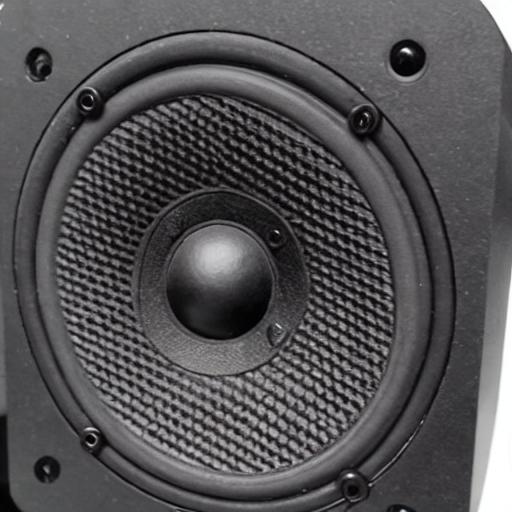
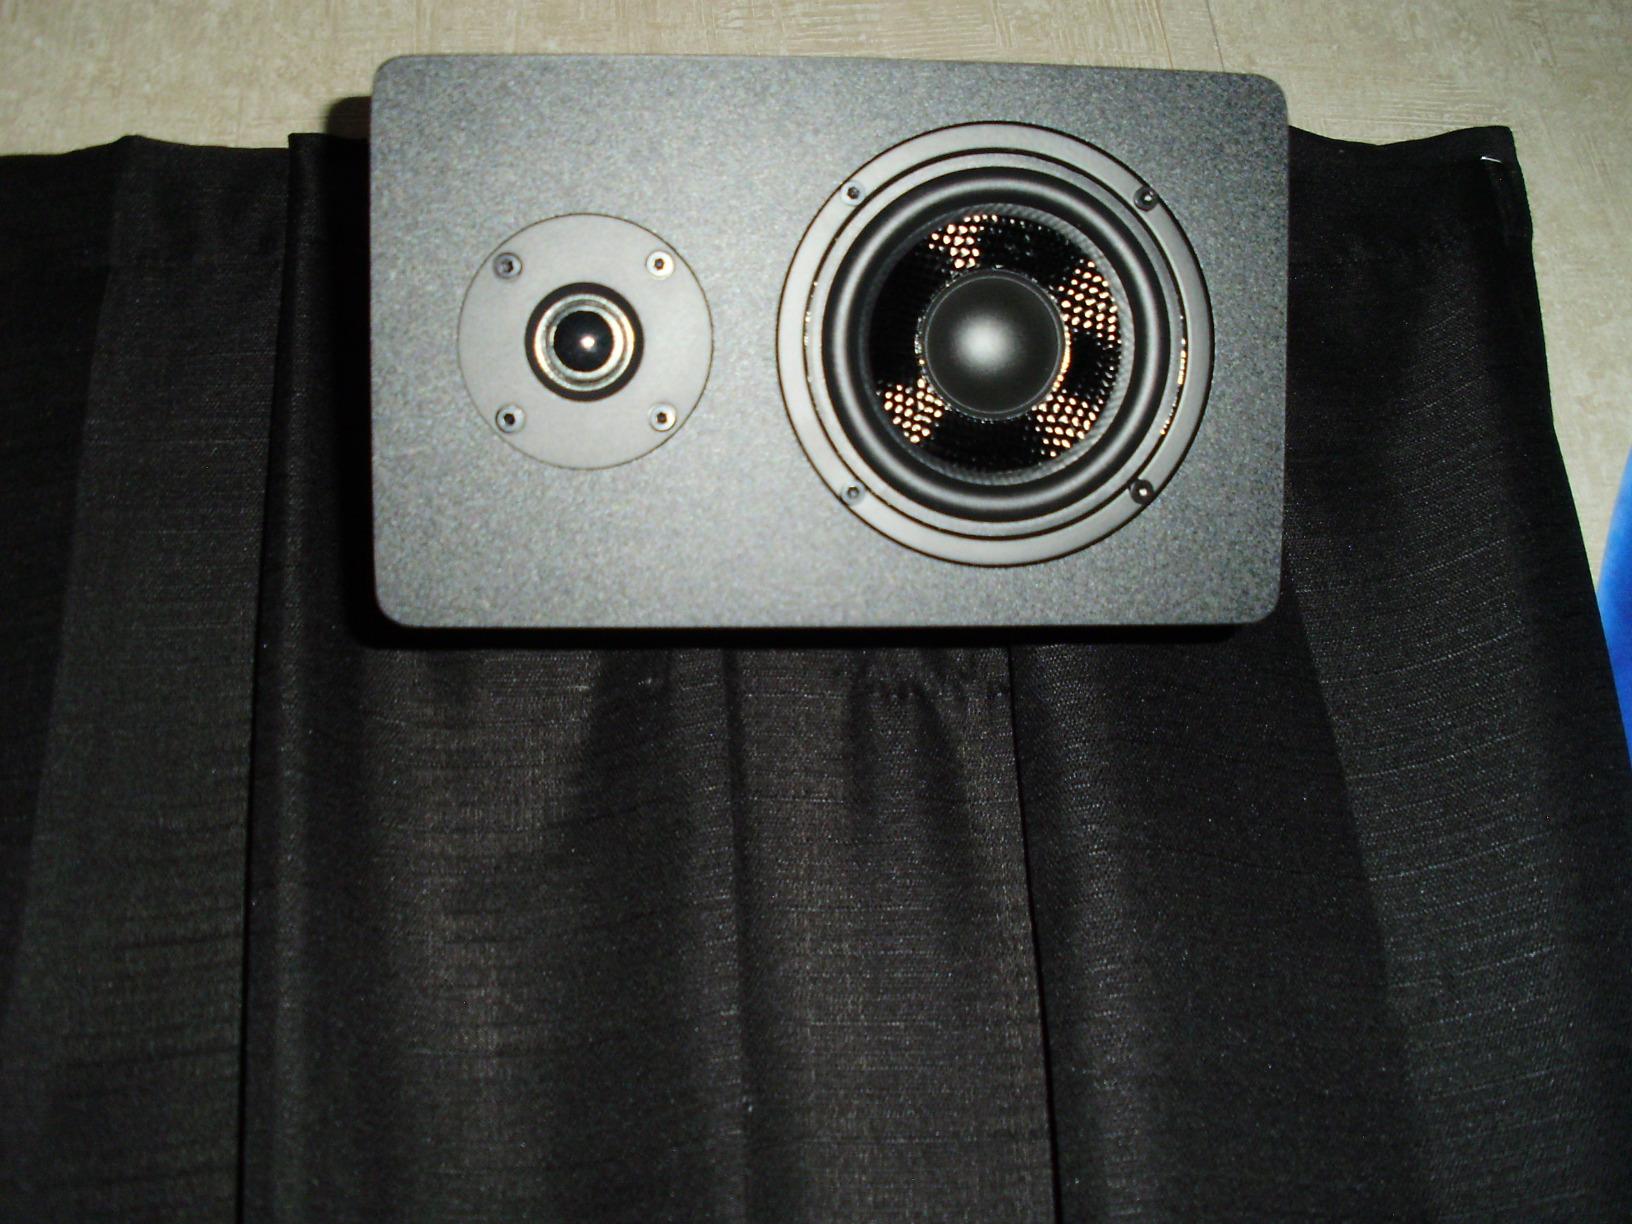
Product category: speaker
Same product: no